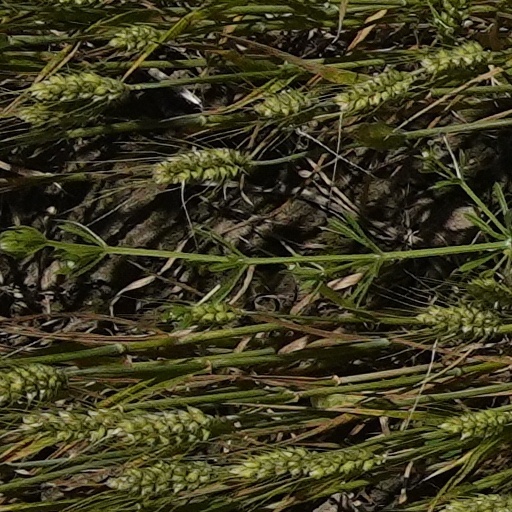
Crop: wheat